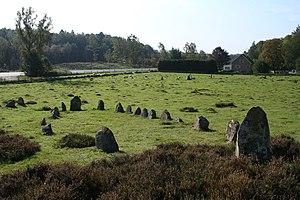
Cette liste non exhaustive, recense les sites mégalithiques encore visibles en Suède.